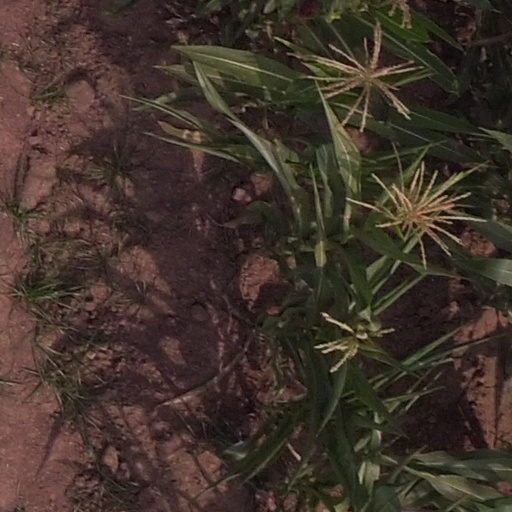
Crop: maize; corn